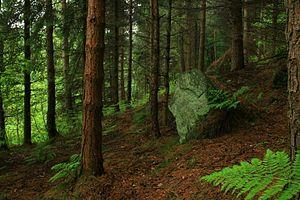
Pemberley est une adaptation pour la BBC de La mort s'invite à Pemberley, roman de P. D. James paru en 2011, qui se présente comme une suite criminelle d'Orgueil et Préjugés de Jane Austen, et dont l'action se déroule essentiellement à Pemberley, le domaine de Mr Darcy, six ans après son mariage avec Elizabeth Bennet.